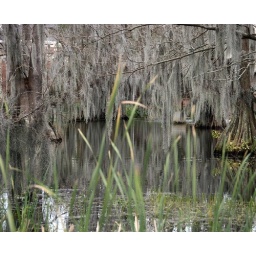
cypress trees in cypress lake on the University of Louisiana - Lafayette campus